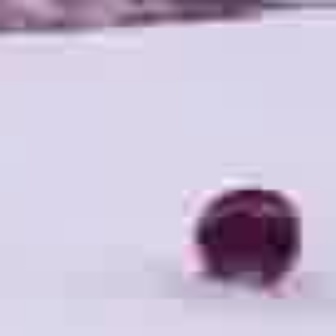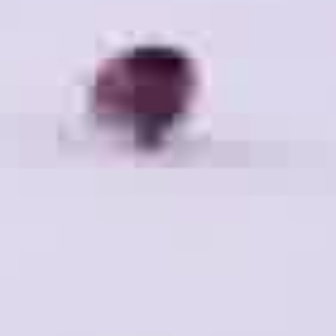
  Please identify the target specified by the bounding box [175,166,304,295] in the first image and locate it in the second image. Return the coordinates in [x_min,y_min,x_max,y_max] format.
Answer: [77,36,197,156]